George Chisolm House

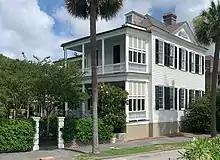
The George Chisolm House is at 39 East Bay Street, Charleston, South Carolina.

Constructed about 1810, in the Federal style, for George Chisolm, a factor, the two-and-one-half story George Chisolm House is the first house to have been built upon the landfill project that formed Charleston, South Carolina's Battery. The garden to the south of the house was designed by Loutrel Briggs, and later modified by Sheila Wertimer. The address is 39 East Bay Street; it formerly was 39 East Battery Street.